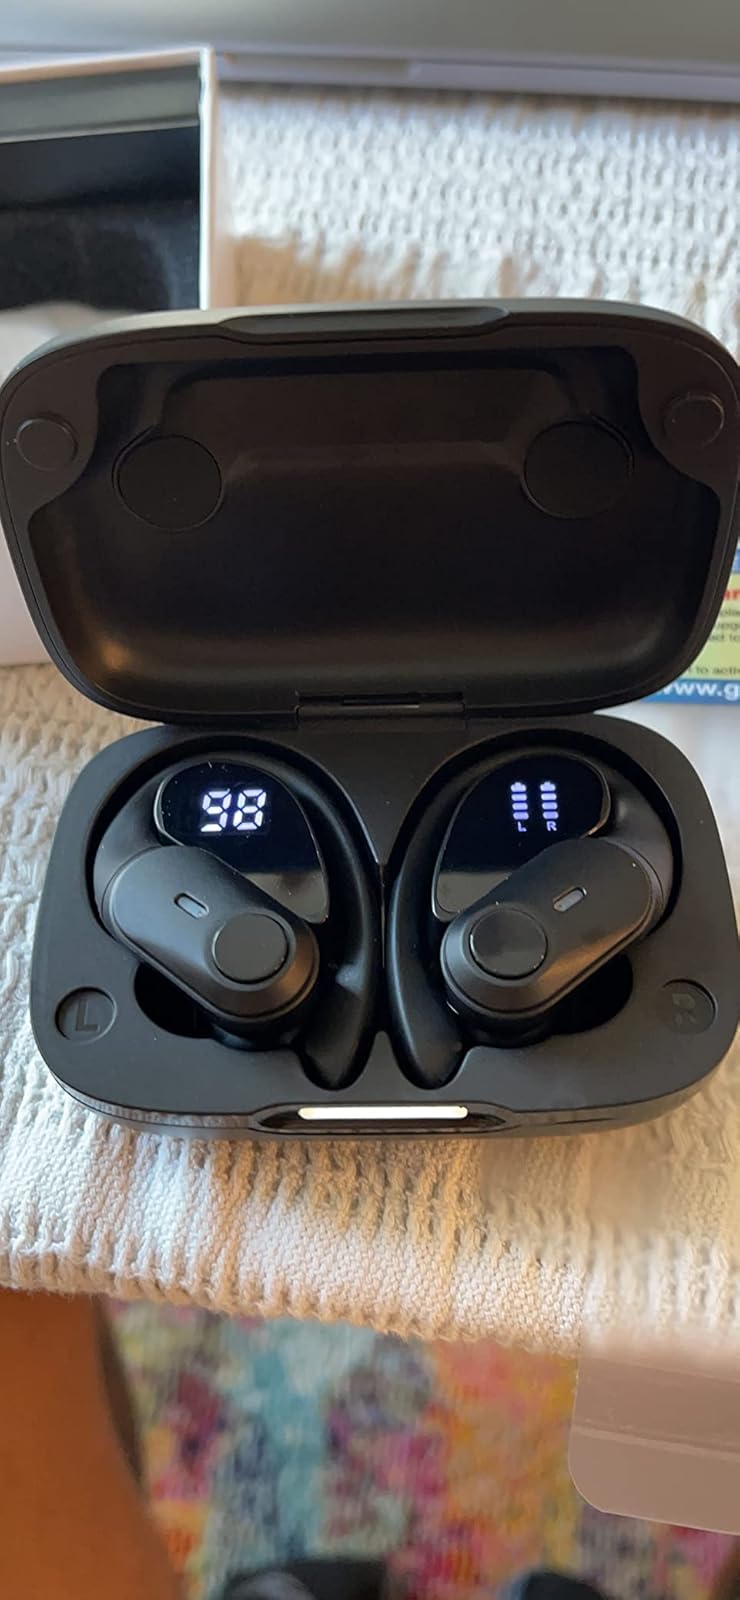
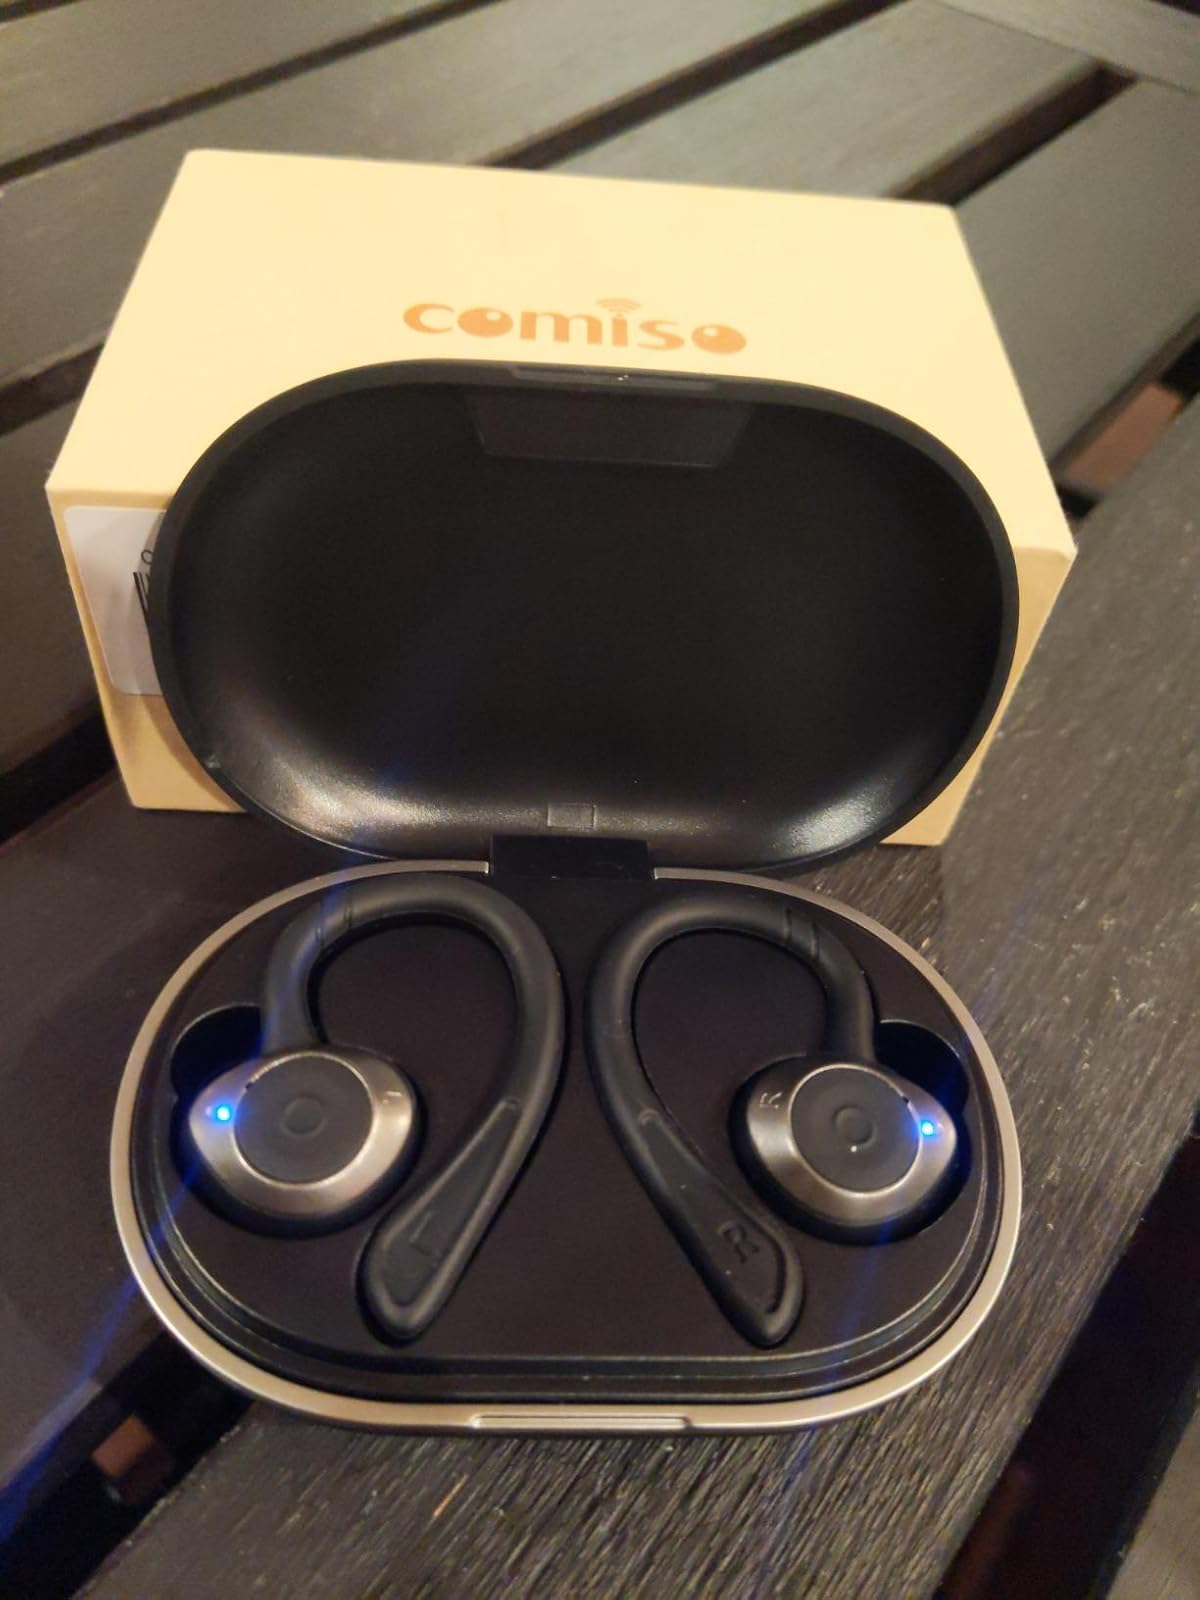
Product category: earbuds
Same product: no